Addie Joss

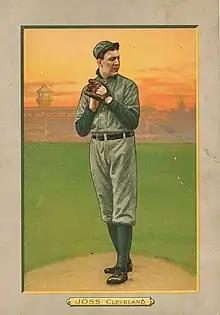

Joss compiled a 17–13 record and 2.77 ERA during his major league rookie season. He led the American League with five shutouts.